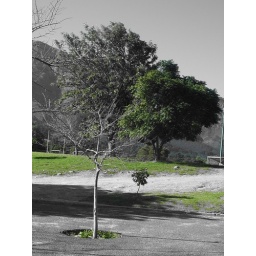
a green tree in the midst of grey and tar